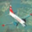
Label: airplane